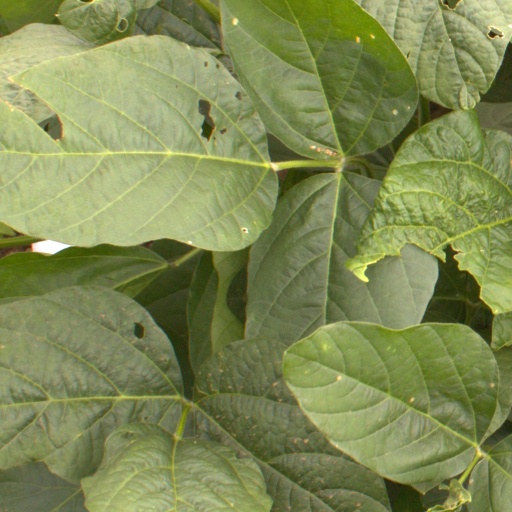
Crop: soybean